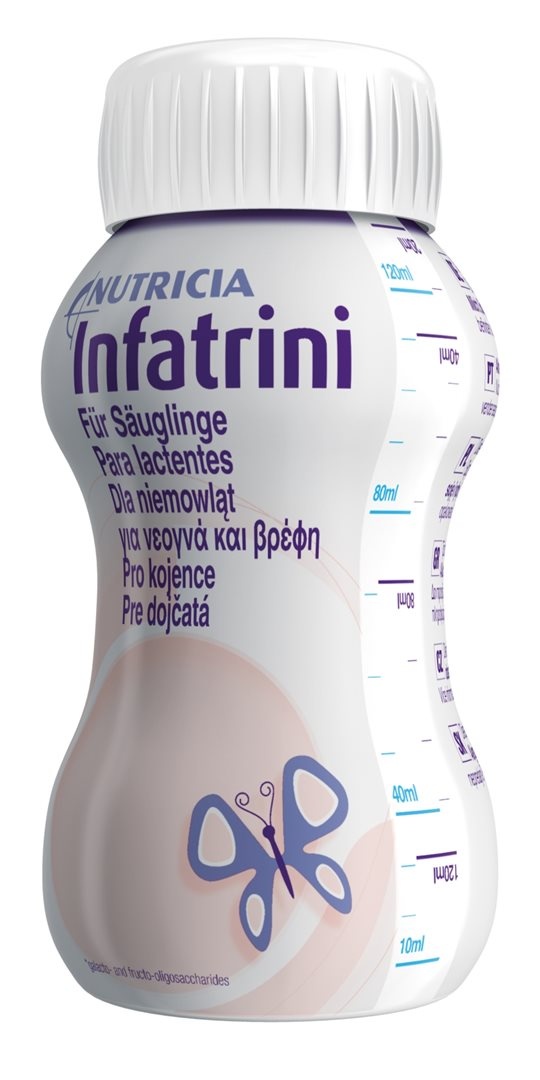
INFATRINI liq
Brand: Danone Schweiz AG
INFATRINI liq GTIN: 8716900565021
Category: Baby & Toddler > Nursing & Feeding > Baby & Toddler Food > Baby Drinks > Concentrated Drinks